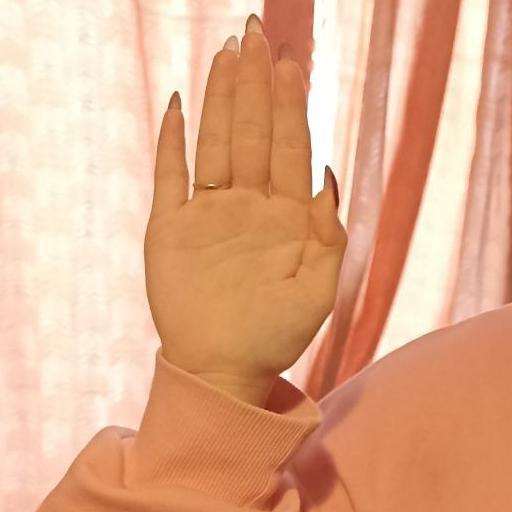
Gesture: stop